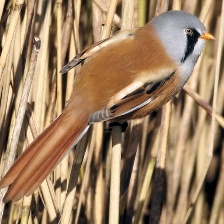
Species: BEARDED REEDLING
Scientific name: PANURUS BIARMICUS